SKIDA1

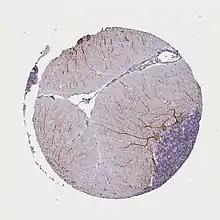
SKIDA1 is highly expressed in Purkinje cells in the cerebellum.

SKIDA1 is expressed at high levels in the brain, thyroid, and testes. It's expressed at medium to low levels in adipose tissue, lymph nodes, and skeletal muscle. In mice, it's noted to have medium-to-high expression in the olfactory bulb, retina, and salivary gland.